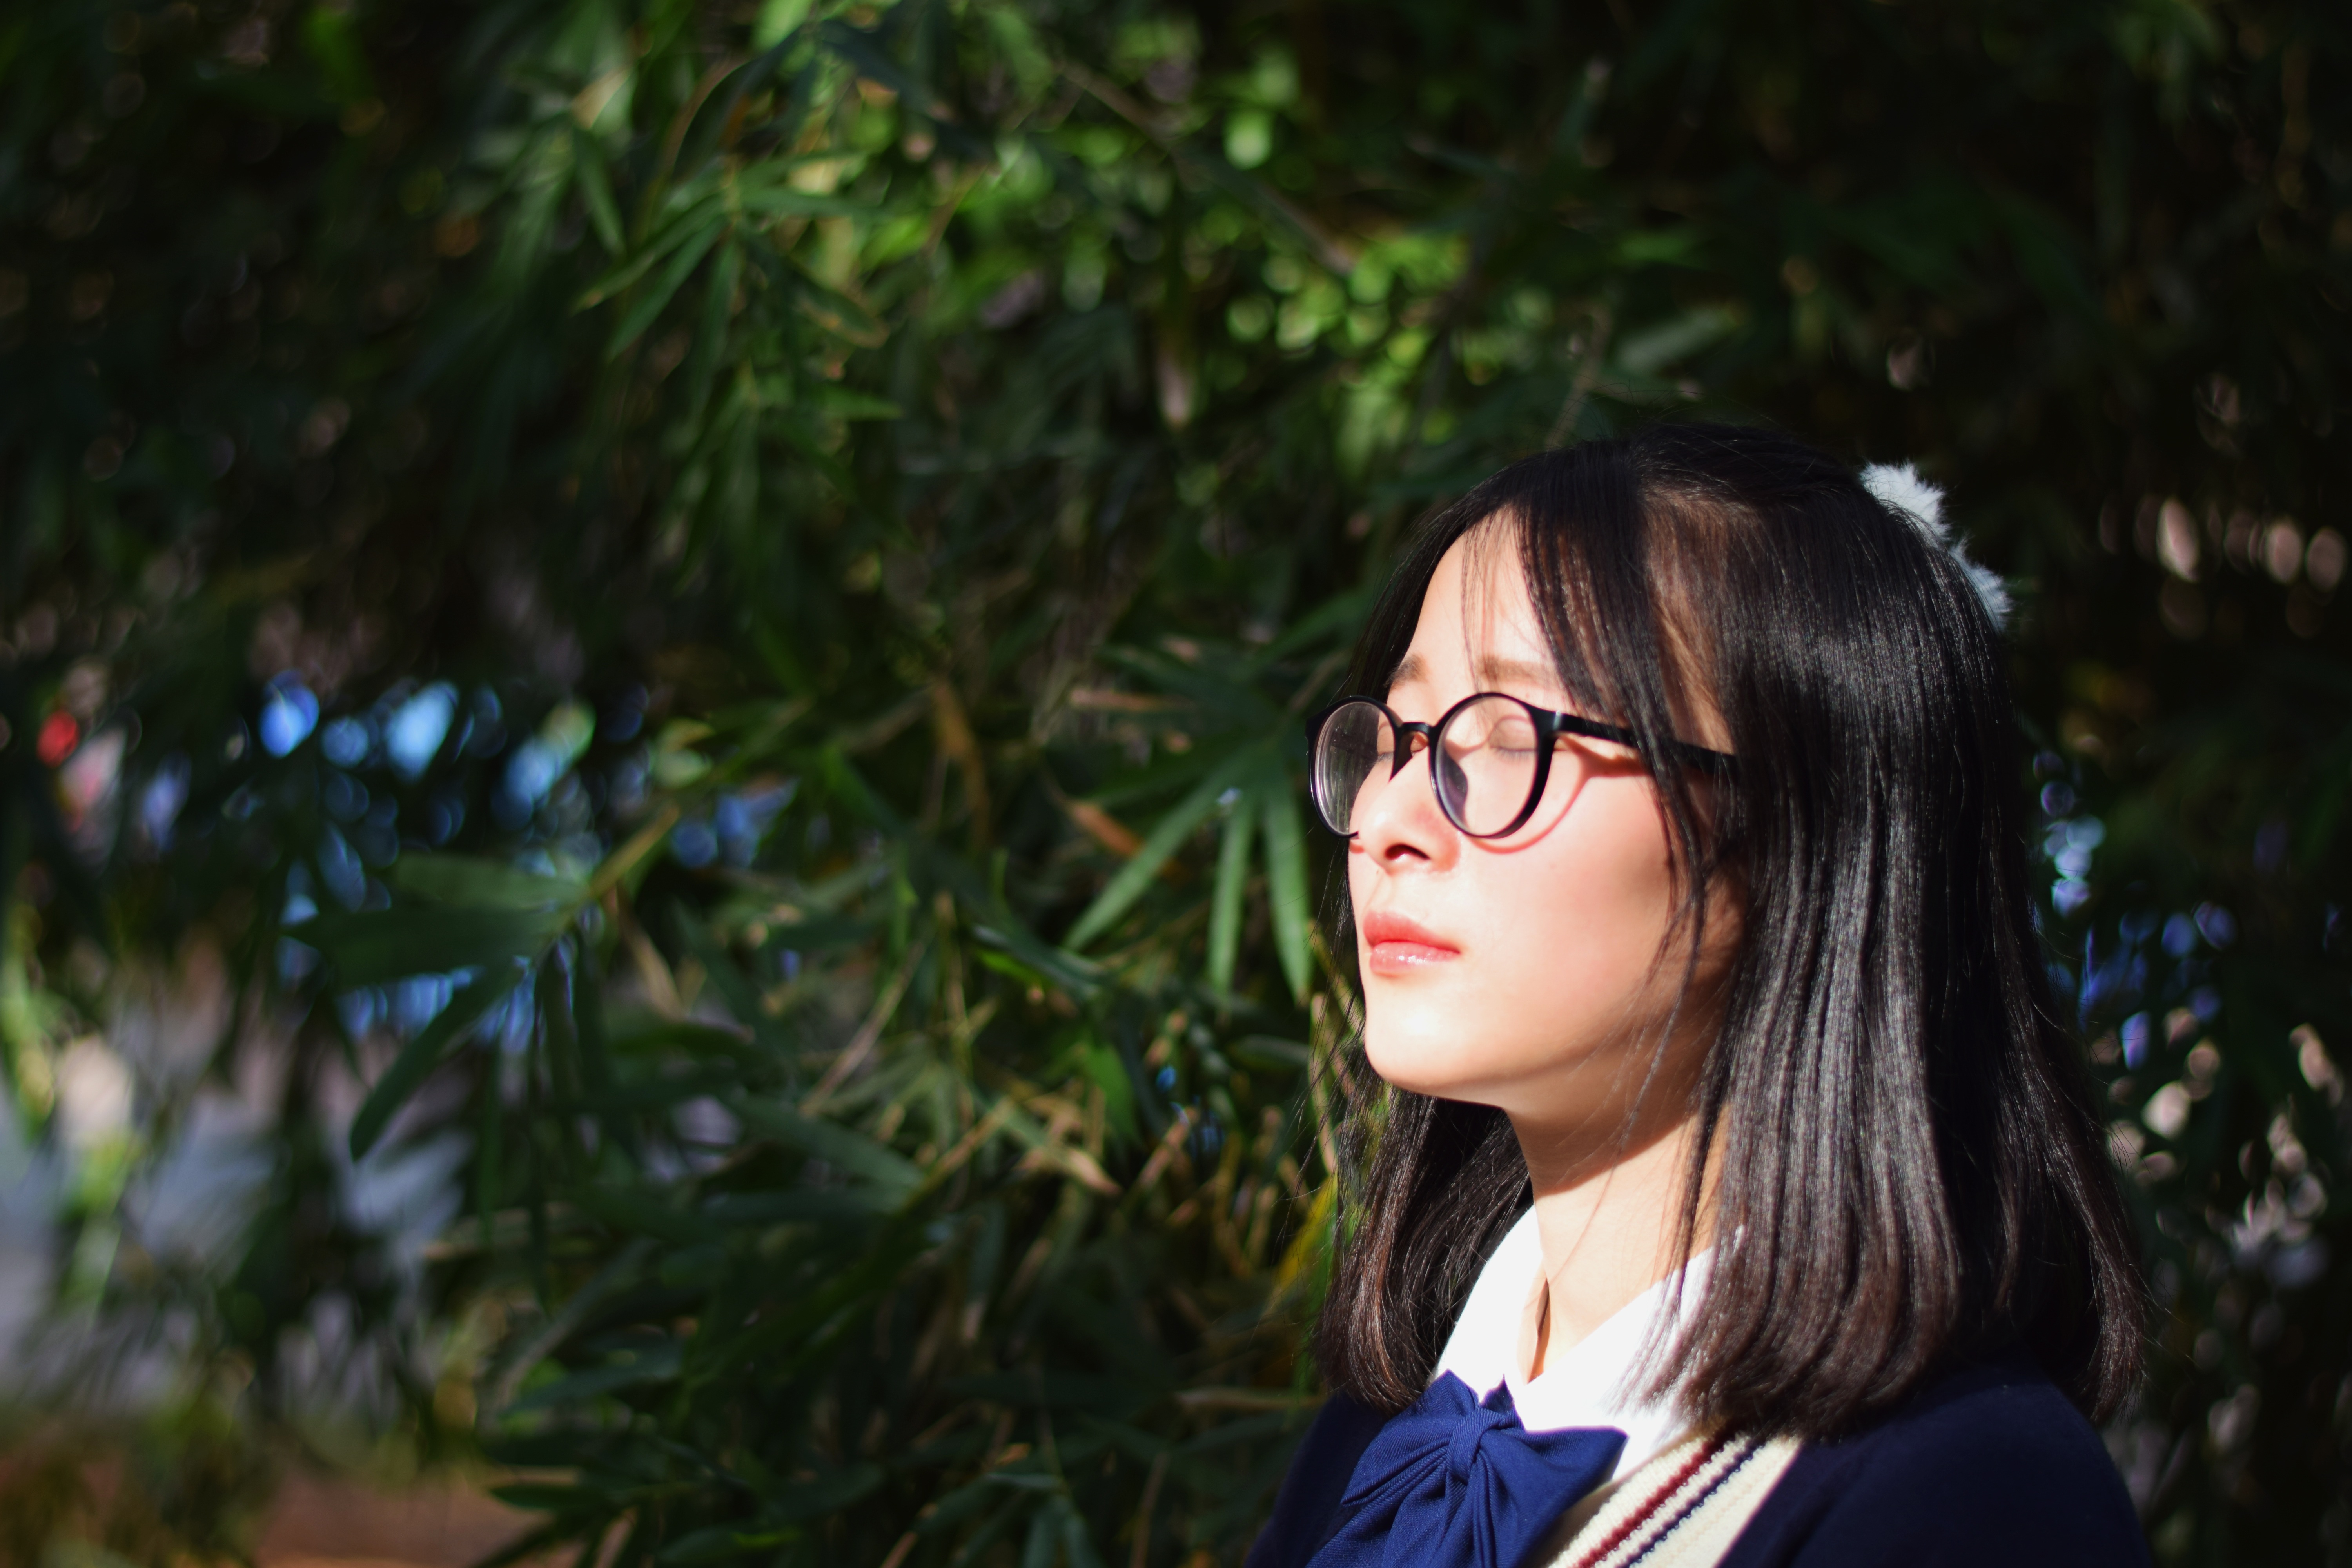
tree, forest, person, people, girl, woman, hair, sunlight, flower, cute, portrait, model, spring, green, autumn, fashion, blue, lady, smile, girls, dress, eye, glasses, beauty, campus, photo shoot, portrait photography